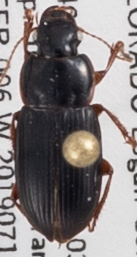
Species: Harpalus herbivagus
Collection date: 2019-07-10
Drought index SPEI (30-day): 1.13
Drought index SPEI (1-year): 1.13
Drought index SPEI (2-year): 0.71